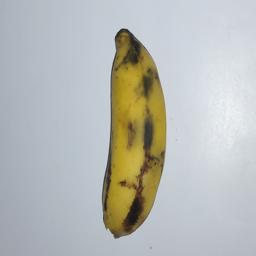
Banana variety: Champa Kola